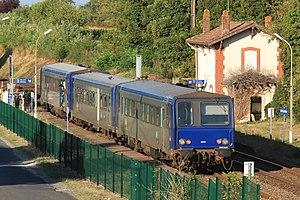
La Gare de Cubzac-les-Ponts est une gare ferroviaire française de la ligne de Chartres à Bordeaux-Saint-Jean située sur le territoire de la commune de Cubzac-les-Ponts, dans le département de la Gironde, en région Nouvelle-Aquitaine.